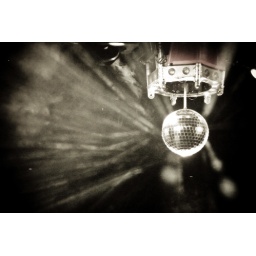
There is no irony in a mirror ball at a U2 show. srsly.